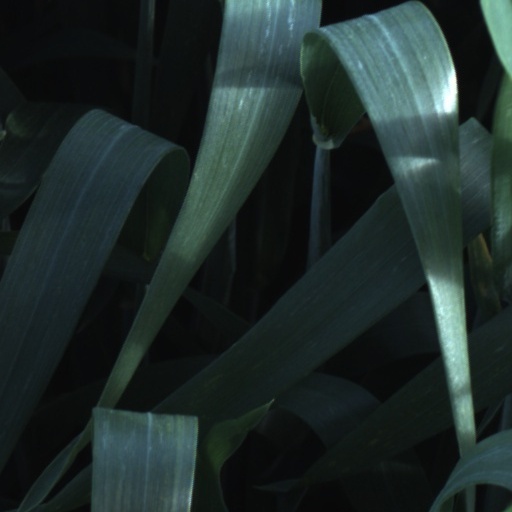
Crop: wheat